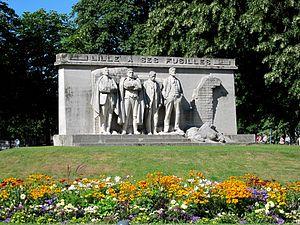
Lille (département du Nord) – Le Monument aux Fusillés, 1929. De gauche à droite
Les Fusillés lillois est un monument sculpté situé à Lille, square Daubenton. Il commémore l'exécution par les Allemands de cinq résistants de la Première Guerre mondiale.
La liste des mémoriaux de la Première Guerre mondiale en France répertorie les monuments et mémoriaux ainsi que les stèles qui honorent la mémoire des morts aux combats, des victimes de bombardements ou d’exactions de l'ennemi ainsi que celle de personnels de santé, de chefs militaires ou politiques pendant la Grande Guerre. Cette liste de prend pas en compte les monuments aux morts communaux.
Le square Daubenton est un square de la ville de Lille, situé au sud-est de la Citadelle de Lille.
Félix-Alexandre Desruelles, né le 7 juin 1865 à Valenciennes et mort le 2 mars 1943 à La Flèche, est un sculpteur français.